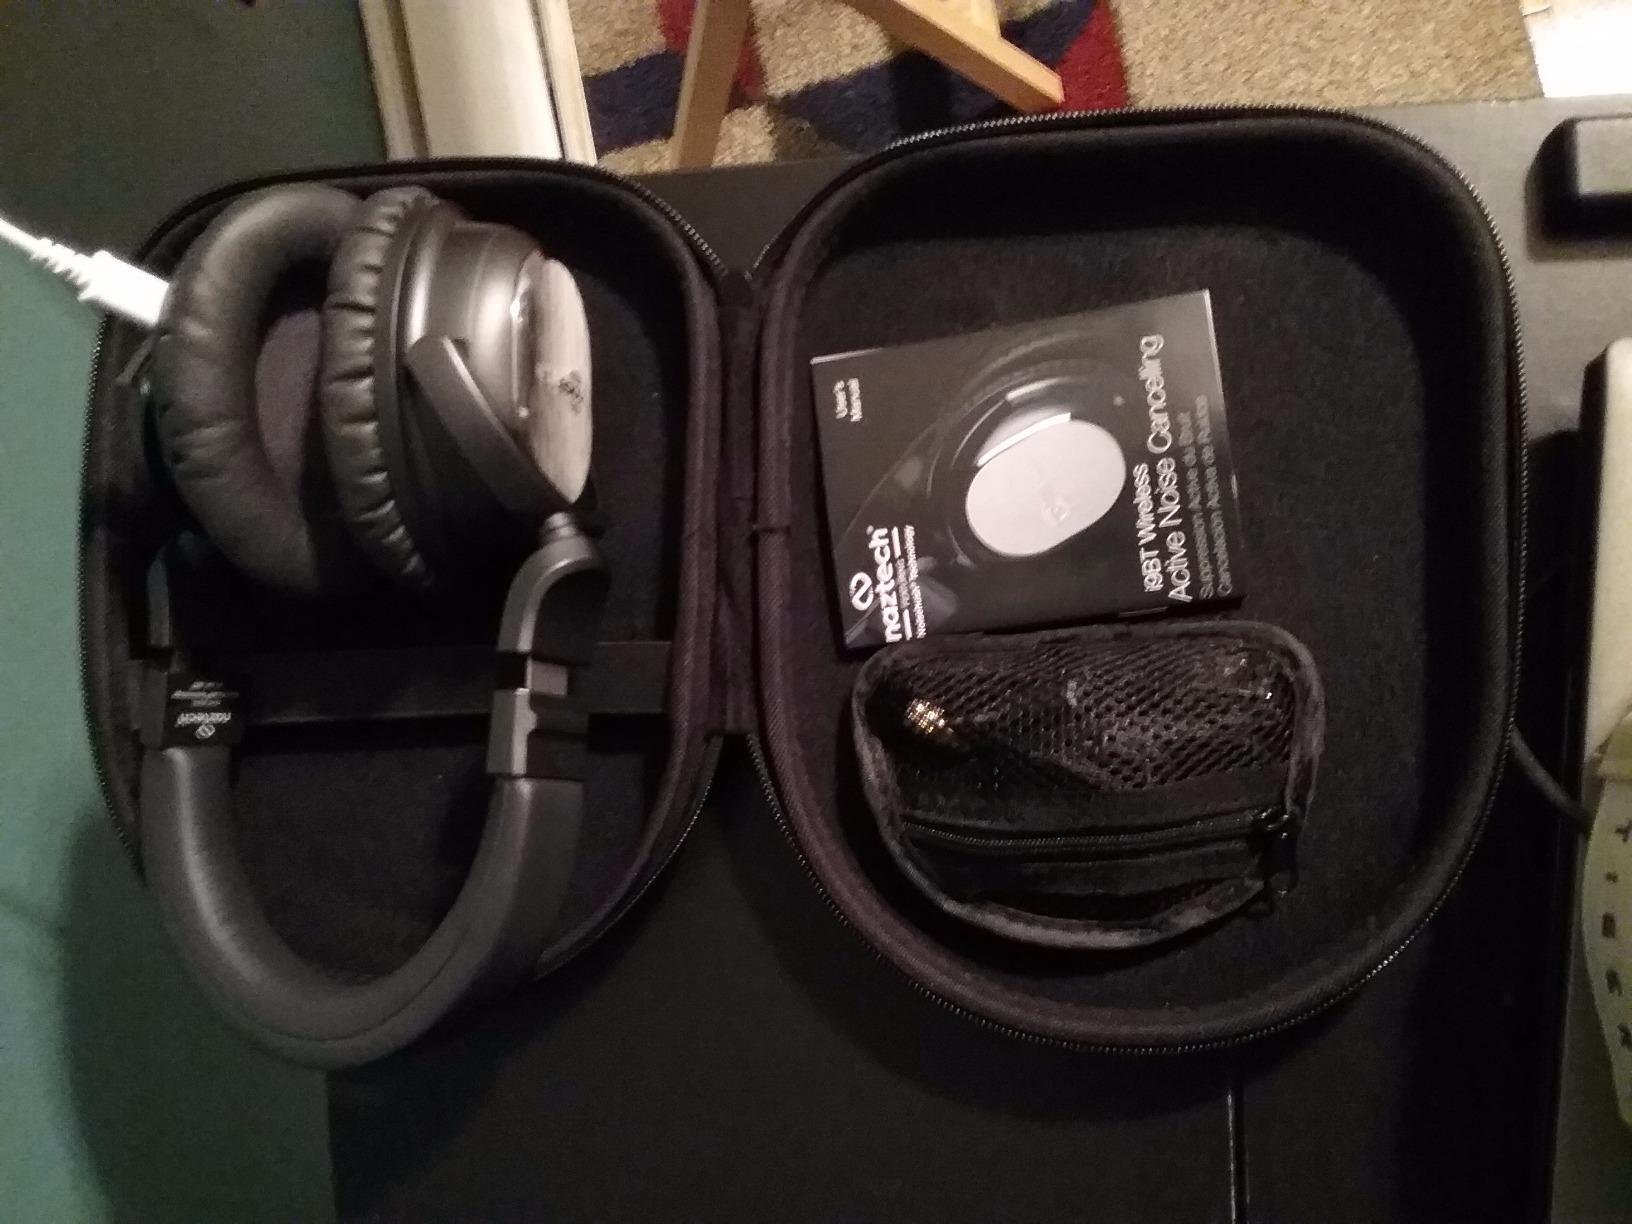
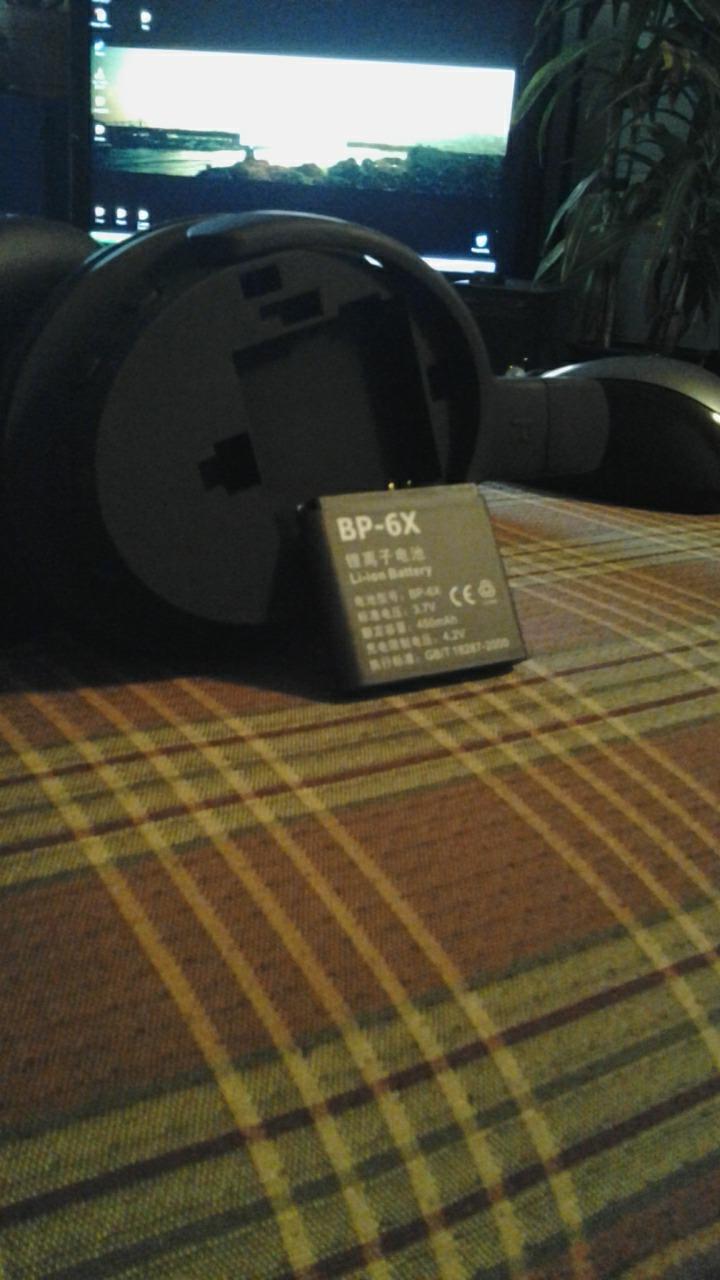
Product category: headphones
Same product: no